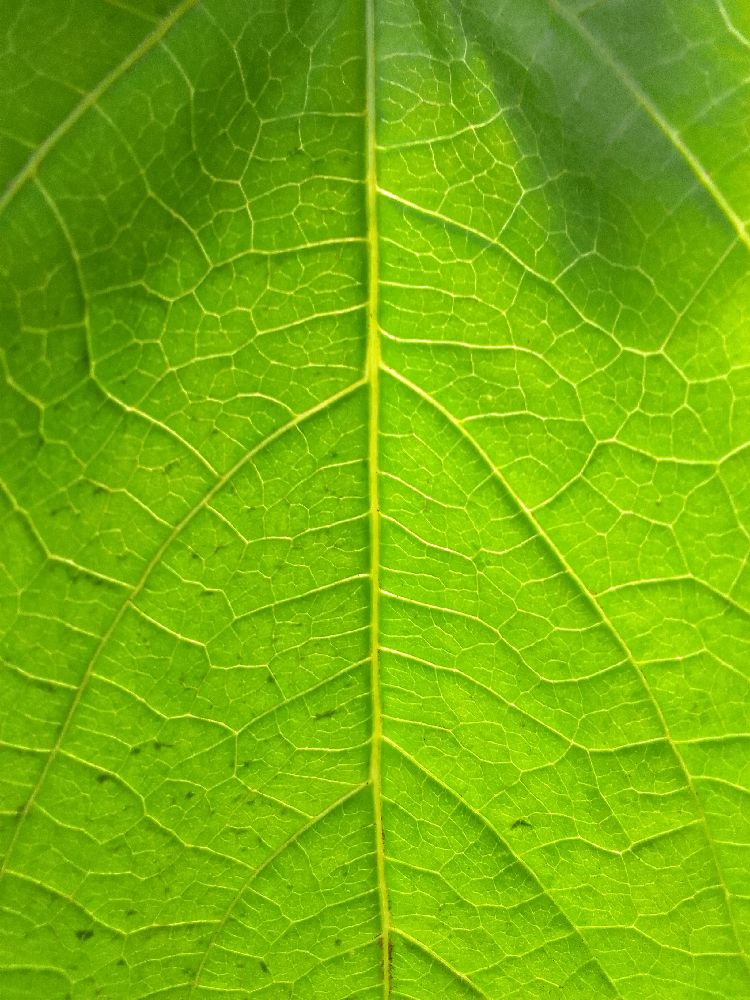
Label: healthy